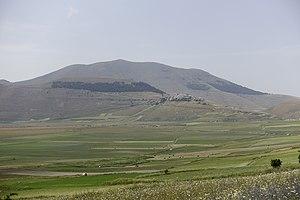
Plateaux de Castelluccio - Italie